Argo

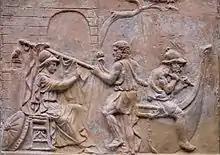
Roman terracotta relief of Athena (left) with Argus (right) and Tiphys building the "Argo" (British Museum)

The "Argo" was constructed by the shipwright Argus, and its crew were specially protected by the goddess Hera. The best source for the myth is the "Argonautica" by Apollonius Rhodius. Argus was said to have planned or constructed the vessel with the help of Athena. The ship was built for travel in the open sea and designed to move quickly with the assistance of a sail. Apollodorus stated the ship had fifty oars, all of which were manned by the Argonauts. His description of the boat would place it as a forerunner or early version of a boat type that became known as a penteconter.